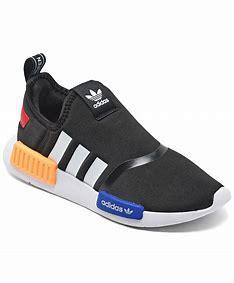
Brand: Adidas
Model: NMD 360